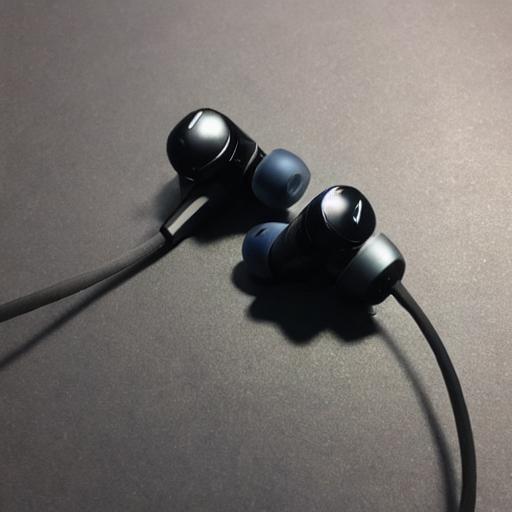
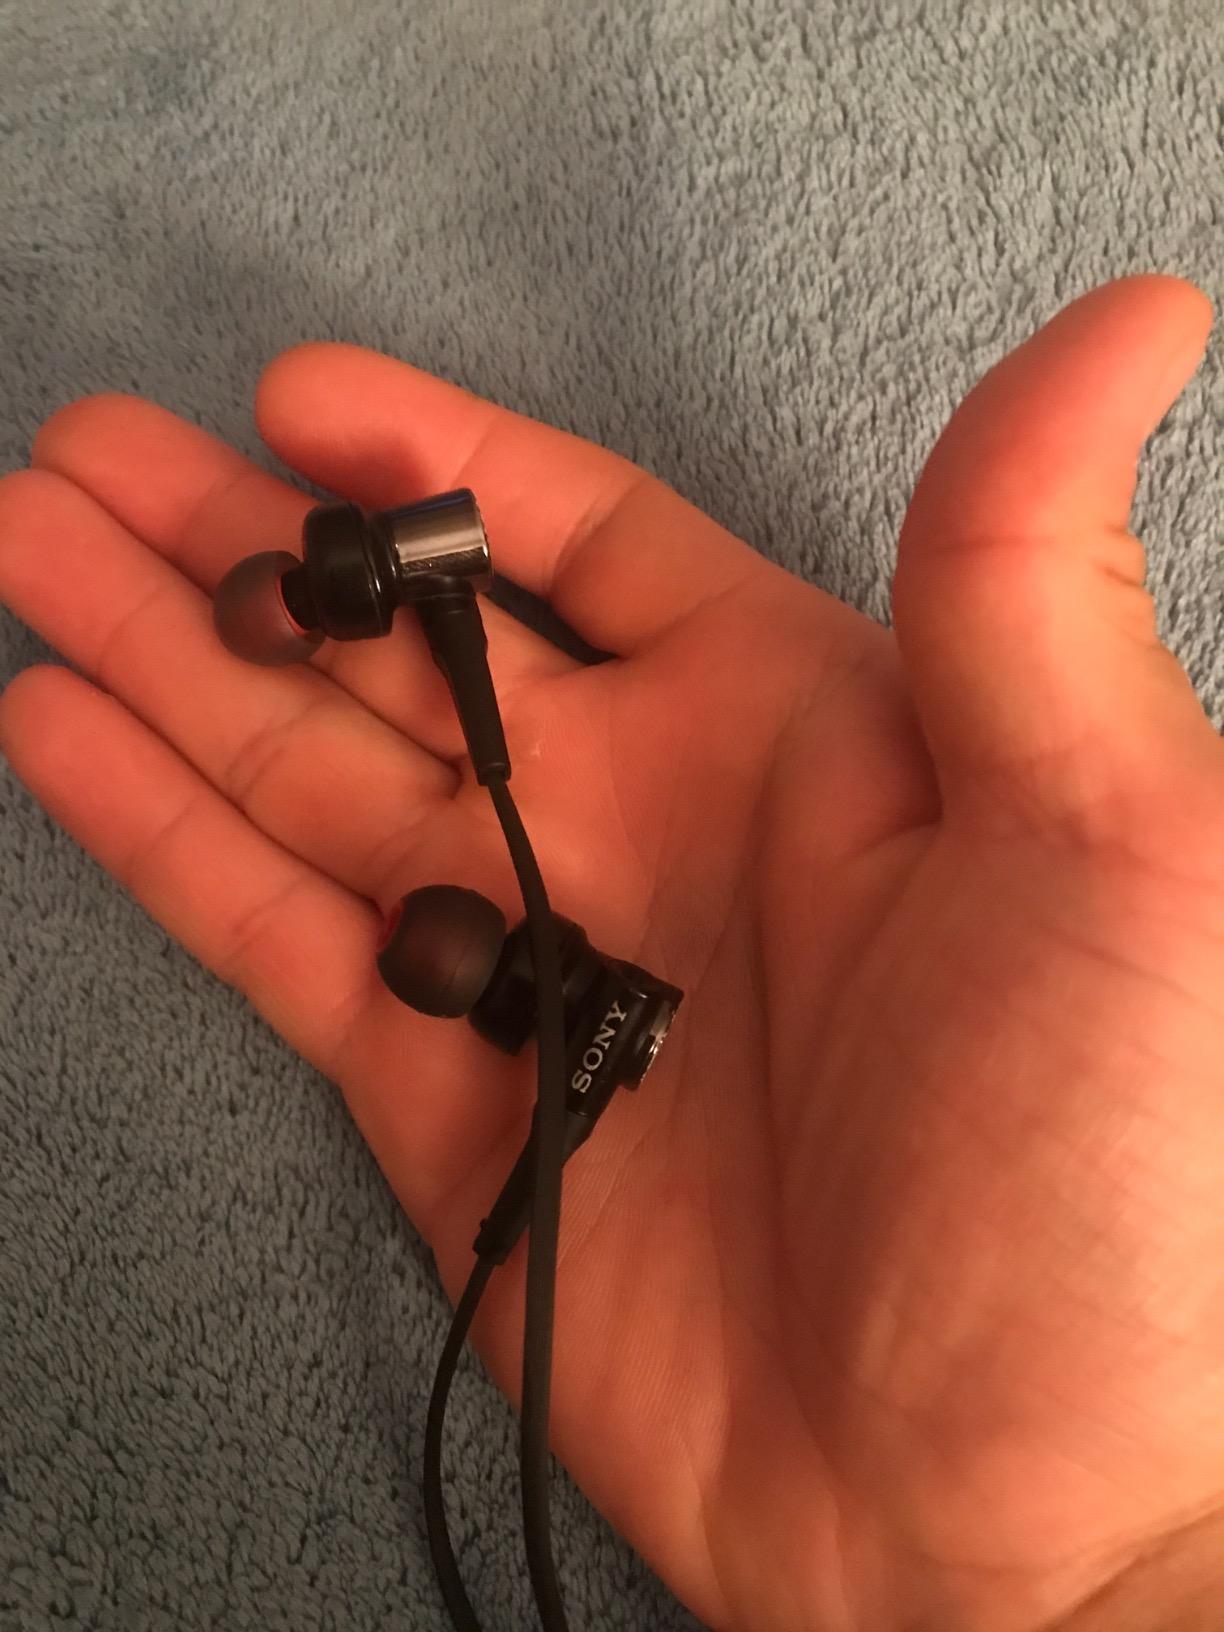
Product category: headphones
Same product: no